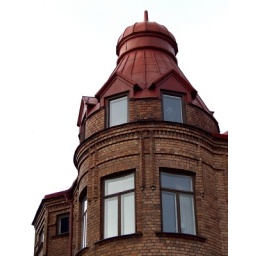
A tower on a house in Falun, Sweden